Power pop

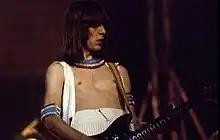
Todd Rundgren's work with Nazz in the 1960s and as a solo artist in the 1970s was significant to the development of the genre.

In the 1970s, the rock scene fragmented into many new styles. Artists drifted away from the influence of early Beatles songs, and those who cited the Beatles or the Who as influences were in the minority. In Paul Lester's description, "powerpop is really a 70s invention. It's about young musicians missing the 60s but taking its sound in new directions.[...] not just an alternative to prog and the hippy troubadours, but a cousin to glam." Novelist Michael Chabon believed that the genre did not truly come into its own until the emergence of "second generation" power pop acts in the early 1970s. Lester added that it was "essentially an American response to the British Invasion, made by Anglophiles a couple of years too young to have been in bands the first time round."